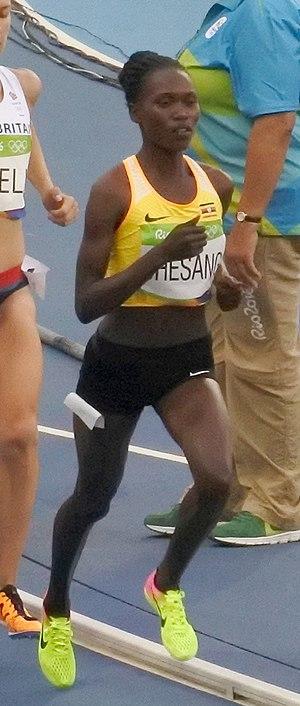
Stella Chesang est une athlète ougandaise, spécialiste des courses de fond.